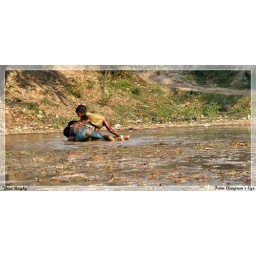
Three kids were playing with a ball in the field full of mud